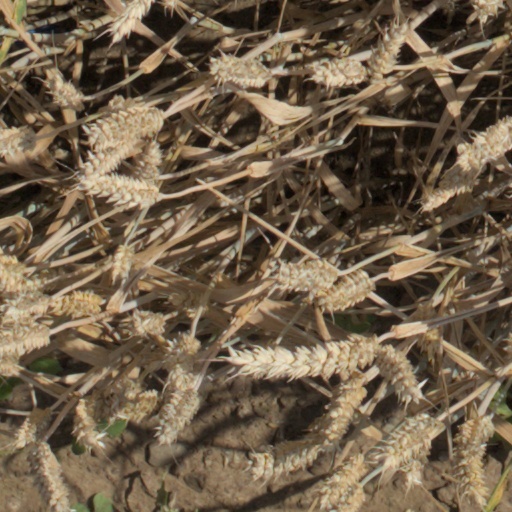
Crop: wheat